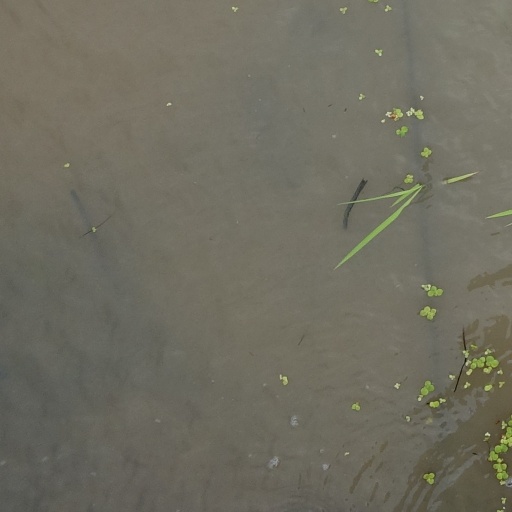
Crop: rice